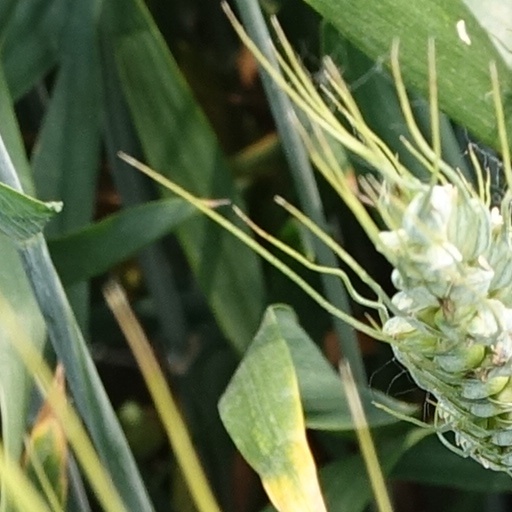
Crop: wheat